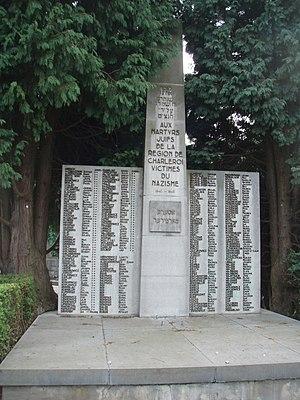
Le deuil et le dénuement attendent les rescapés juifs qui sortent de leurs caches en 1944. La Libération ne sera pas toujours, tant s'en faut, synonyme de délivrance.
L'histoire des Juifs à Charleroi, qui se situe dans un cycle historique d'un siècle, prend son essor après 1918 et connaît un grand déclin depuis les années 2010.